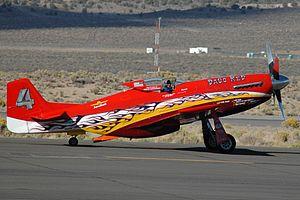
Le P-51 Mustang est un avion de chasse américain conçu par North American Aviation. Utilisé lors de la Seconde Guerre mondiale, il est au départ développé pendant l'année 1940 pour répondre au besoin urgent de chasseurs supplémentaires de la Royal Air Force.